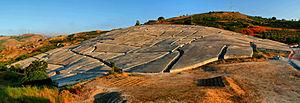
Le ""Cretto di Burri"" de Gibellina, by Gabriel Valentini
Alberto Burri est un artiste plasticien italien, peintre et sculpteur né à Città di Castello le 12 mars 1915 et mort à Nice le 13 février 1995. Il est associé au courant matiériste du mouvement de l'Art informel européen et qualifiait son style de polymatérialiste. Il entretint également des liens avec le spatialisme de Lucio Fontana et aura, avec Antoni Tàpies, une influence sur le renouveau de l'art de l'assemblage d'après-guerre en Amérique comme en Europe.
Le Cretto di Burri ou Cretto di Gibellina, également connu sous le nom de Grand Cretto, est un paysage en ciment réalisé par Alberto Burri en 1984 et laissé inachevé faute de fonds en 1989 situé sur la vieille ville de Gibellina. La ville d'origine de Gibellina a été complètement détruite lors du tremblement de terre au Belice de 1968. Gibellina a depuis été reconstruite, à environ 20 km de l'emplacement d'origine de la vieille ville. En 2015, pour marquer le centième anniversaire de Alberto Burri, les travaux ont finalement été achevés.
Gibellina est une commune sicilienne d'environ 4 500 habitants, située dans la province de Trapani, à 63 km au sud-est de Trapani, à 227 mètres d'altitude.